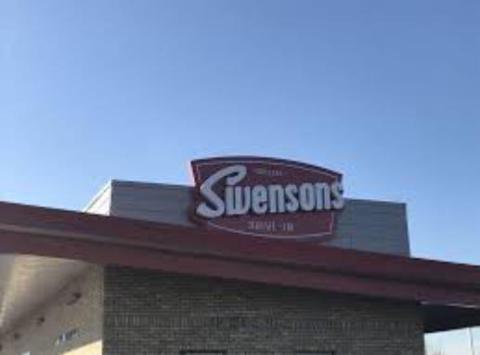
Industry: Food